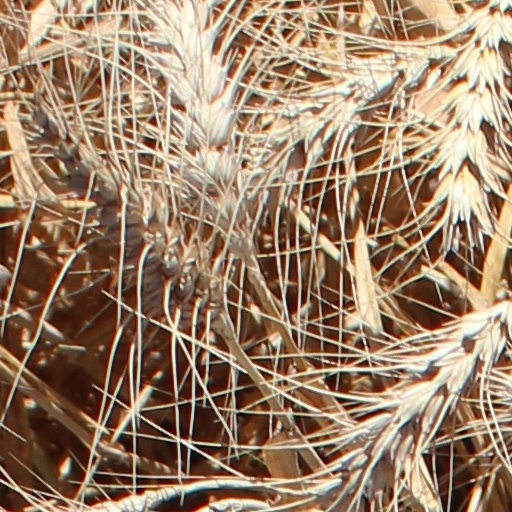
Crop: wheat